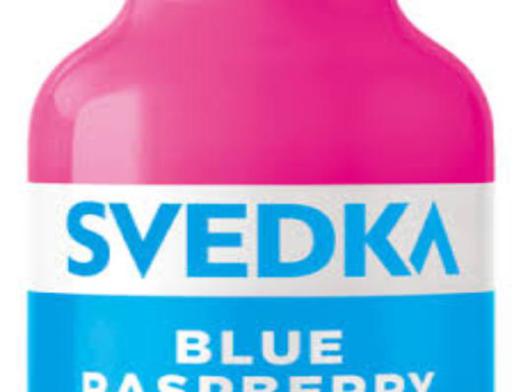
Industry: Food